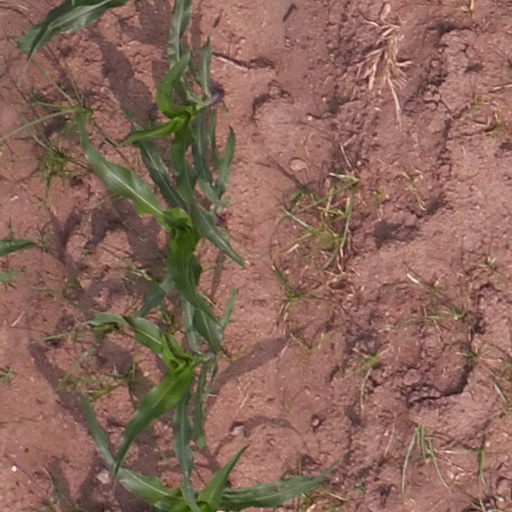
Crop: maize; corn